134th New York State Legislature

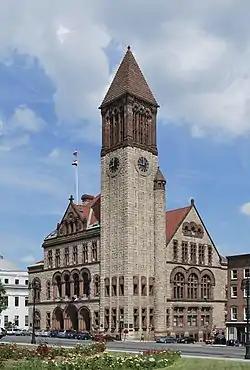
The Albany City Hall, where the Legislature met for a few days after the fire

The Legislature met for the regular session at the State Capitol in Albany on January 4, 1911; and adjourned on October 6.